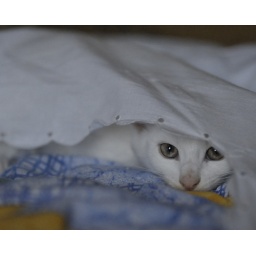
One of my mom's cats hiding in my bed